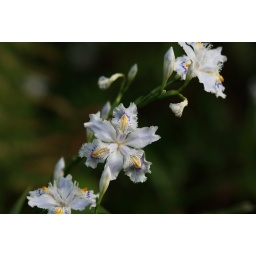
Shaga (Iris Japonica) is Japanese wild flower that are found at dark places in forest or dark roadside in mountains.